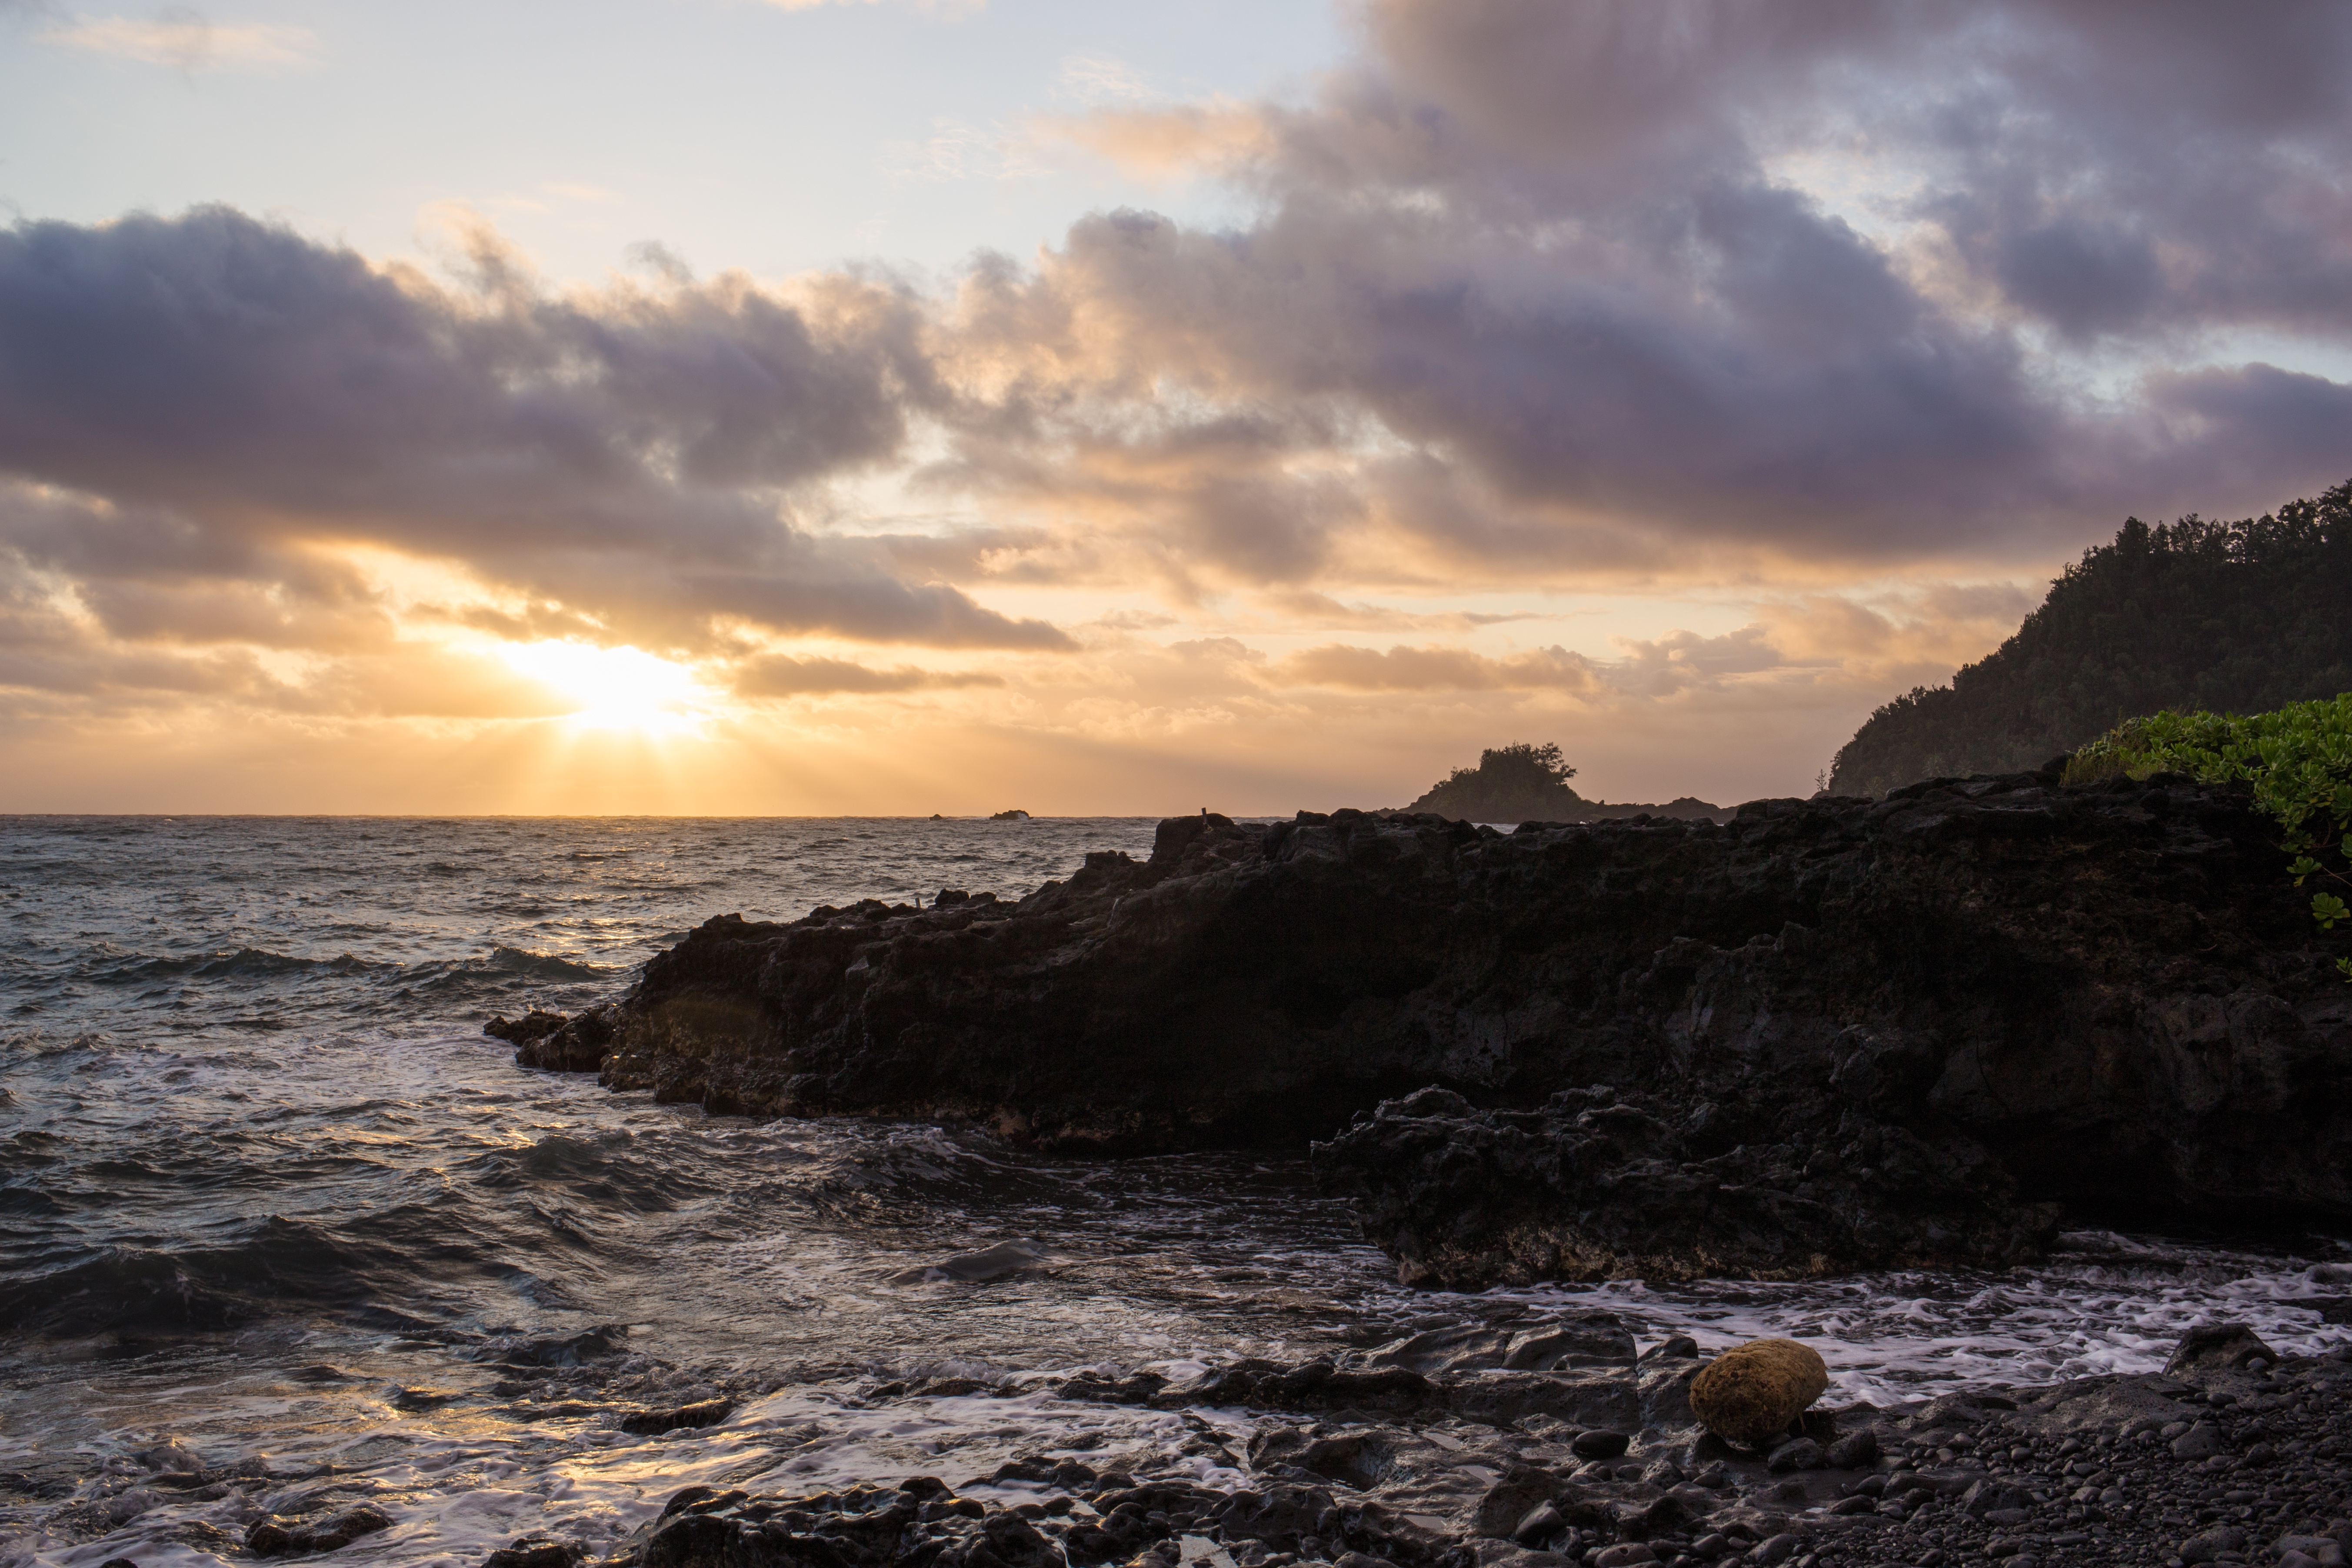
beach, landscape, sea, coast, rock, ocean, horizon, cloud, sky, sunrise, sunset, sunlight, morning, shore, wave, dawn, cliff, dusk, evening, bay, terrain, body of water, wind wave